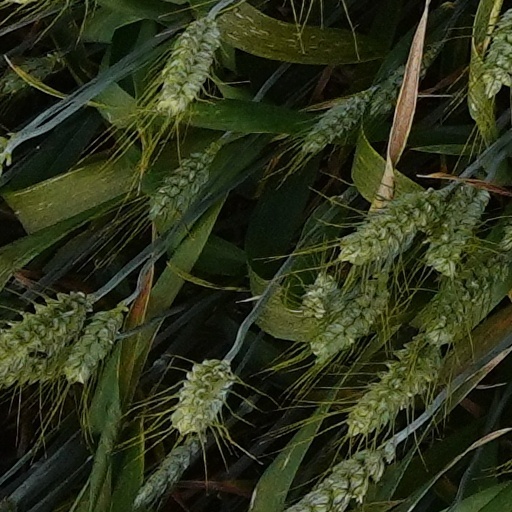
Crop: wheat